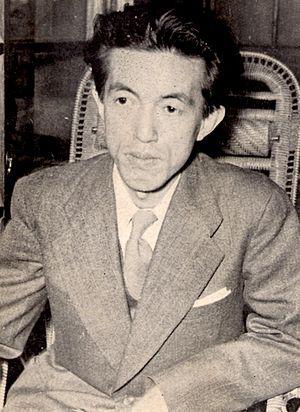
Tsuneari Fukuda est un dramaturge, traducteur et critique littéraire japonais.